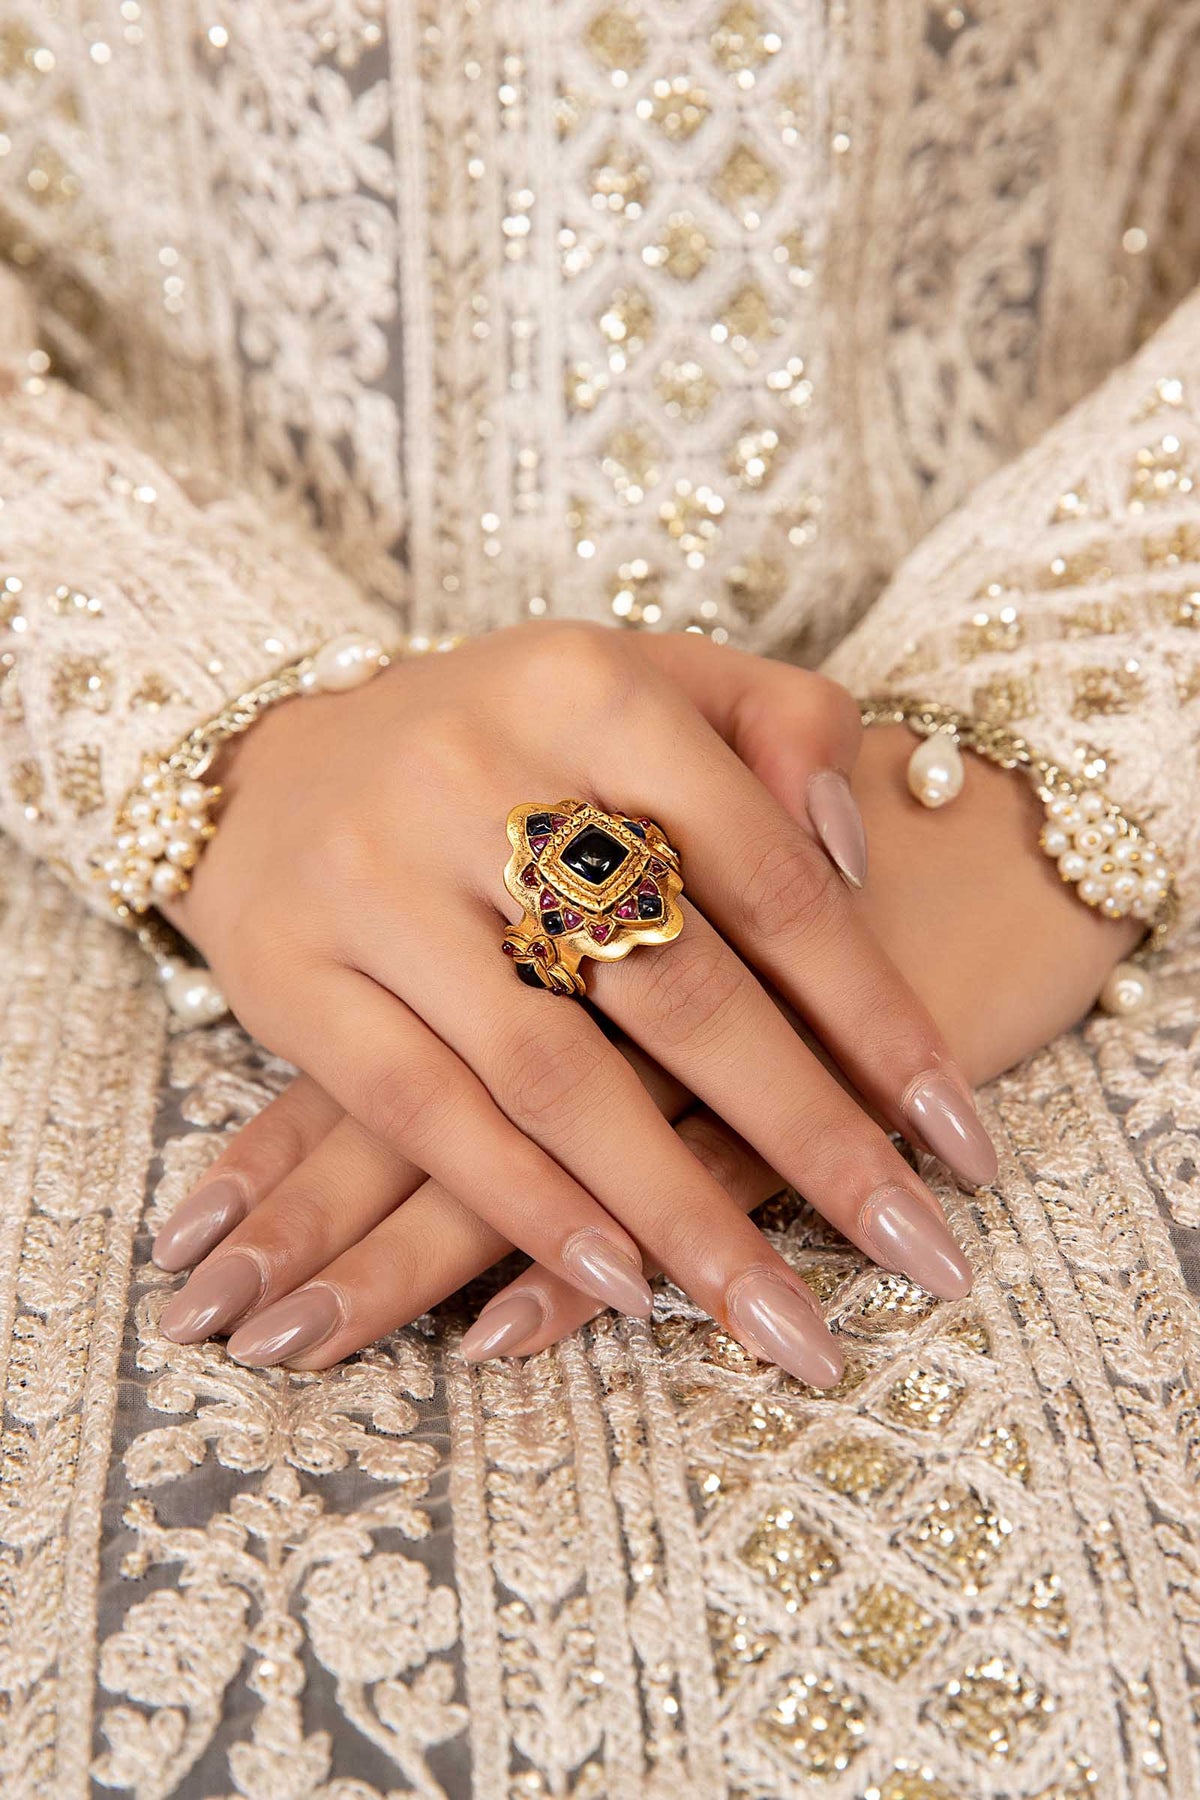
gold sapphire and diamond ring